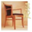
Label: chair